Bridge in City of Wilkes-Barre

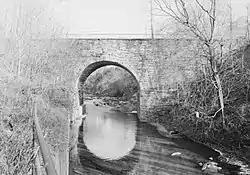
Bridge in City of Wilkes-Barre, Summer 1999

Bridge in City of Wilkes-Barre is a historic stone arch bridge spanning Mill Creek in Wilkes-Barre, Luzerne County, Pennsylvania. It is a bridge with a single span. It was listed on the National Register of Historic Places in 1988.